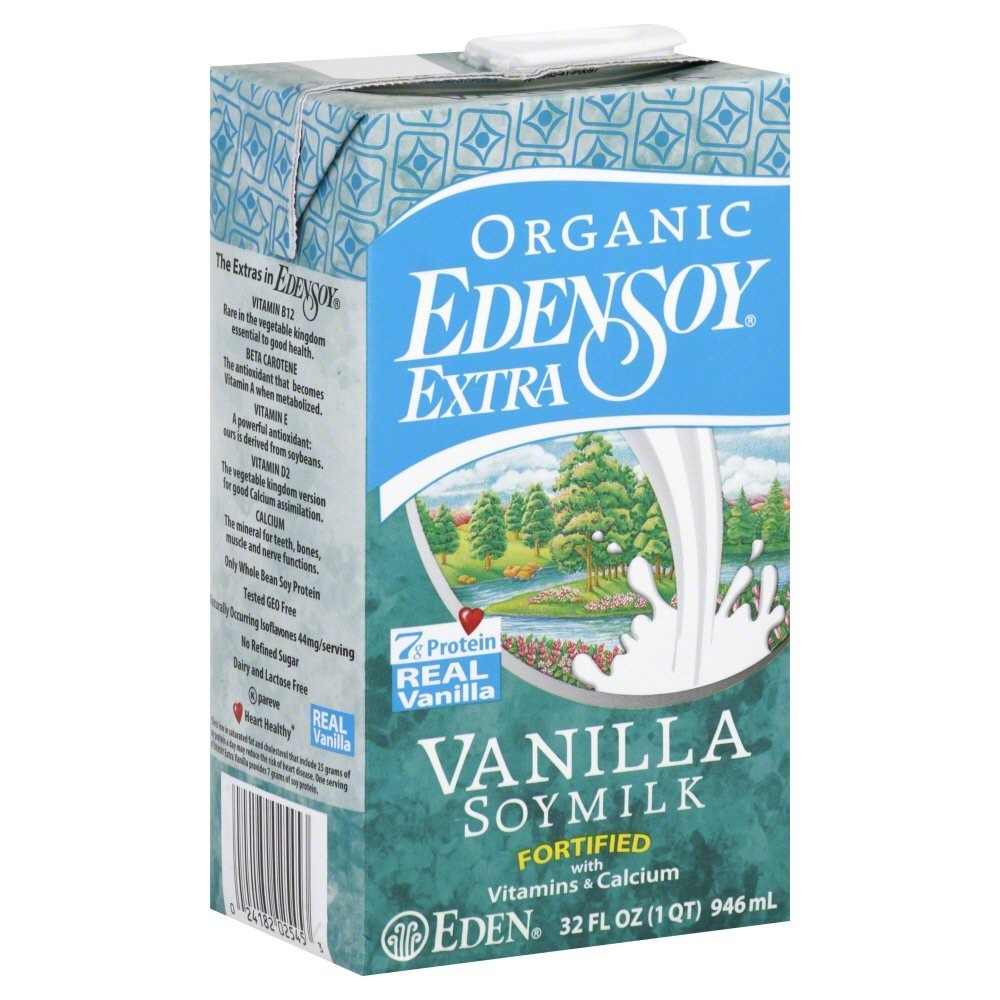
Item Name: Eden Soymilk Extra Vanilla Organic, 32-ounces (Pack of6)
Value: 192.0
Unit: oz

Price: 7.29